COVID-19 pandemic in Montreal

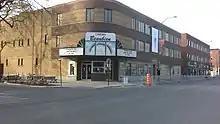
Cinéma Beaubien during mandated 30-day closure during the spring of 2020

On March 14, the Beaubien cinema, the Parc cinema, the Musée cinema, and the Quebec Cinematics, as well as all the museums and all the libraries in the Bibliothèque et Archives Nationales du Québec network closed their doors for 30 days following the request of the Minister of Culture and Communications, Mrs. Nathalie Roy. In addition to these cinemas, the performance halls of the Théâtre de Quat'Sous and the Théâte PAP, the Agora de la danse and the Prospero theater.